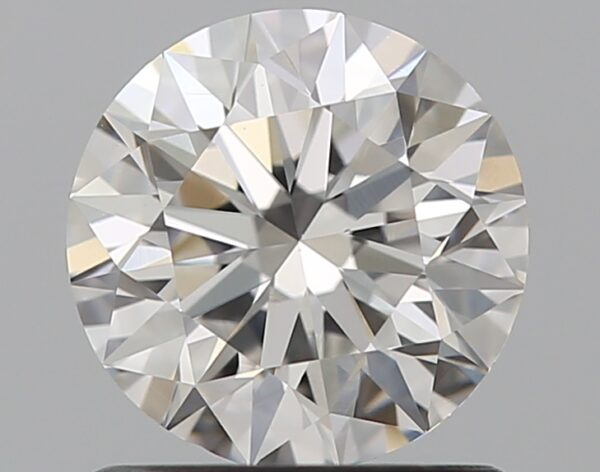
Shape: round
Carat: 1.01
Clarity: VS1
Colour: G
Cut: EX
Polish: EX
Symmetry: EX
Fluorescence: N
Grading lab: GIA
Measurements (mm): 6.37 x 6.41 x 4